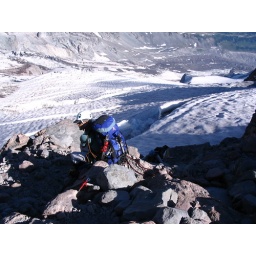
Used a hip belay to cross off of the Wilson Glacier and onto the rocks below the Turtle snowfield.